Gormiti (2008 TV series)

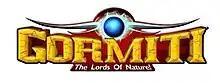

Gormiti (Italian: "Gormiti, che miti" or "Gormiti - Il ritorno dei Signori della Natura") is an animated series co-produced by Giochi Preziosi Group and Marathon Media, based on the Italian "Gormiti" toy line. It consisted of three seasons with 65 episodes. The first season, titled "Gormiti: The Lords of Nature Return!", premiered on October 27, 2008. The second season, "Gormiti: The Supreme Eclipse Era!" debuted on October 29, 2009, while the third season, "Gormiti: The Neorganic Evolution", aired on October 30, 2010.